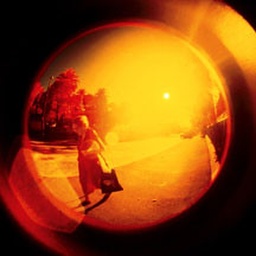
Warm image of a kind elderly lady walking down a high street with the sun setting in the background.